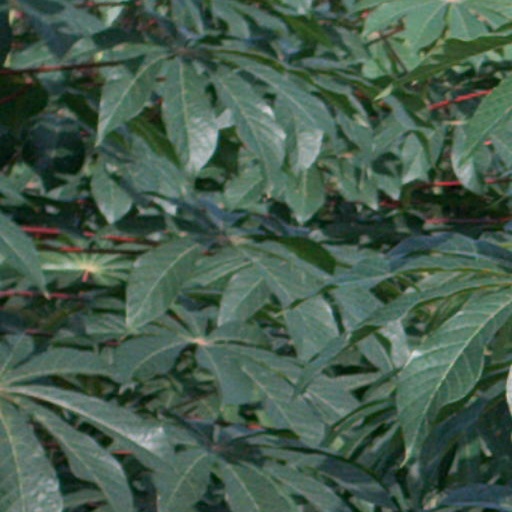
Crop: cassava